Akron Northside station

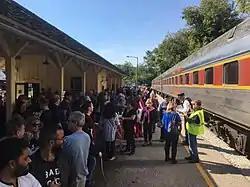
A crowd waiting to board a train pulled by Nickel Plate 765

This location was previously served by the Howard Street station of the Valley Railway (which was acquired by the Baltimore and Ohio Railroad starting in 1890). Trains began stopping here in 1880. By 1948, the station was served by the "Cleveland Night Express", "Shenandoah", and "Washington Night Express".